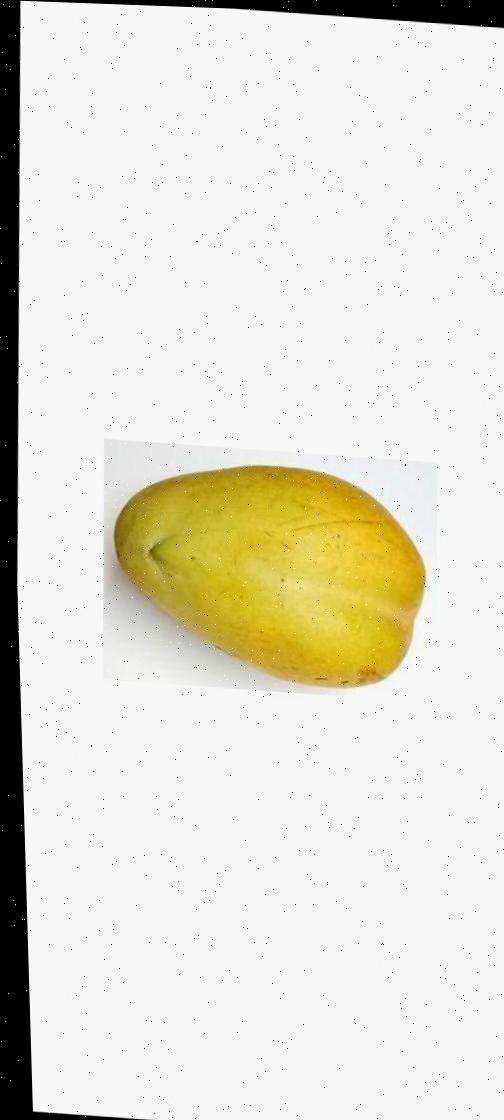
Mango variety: Bari-11